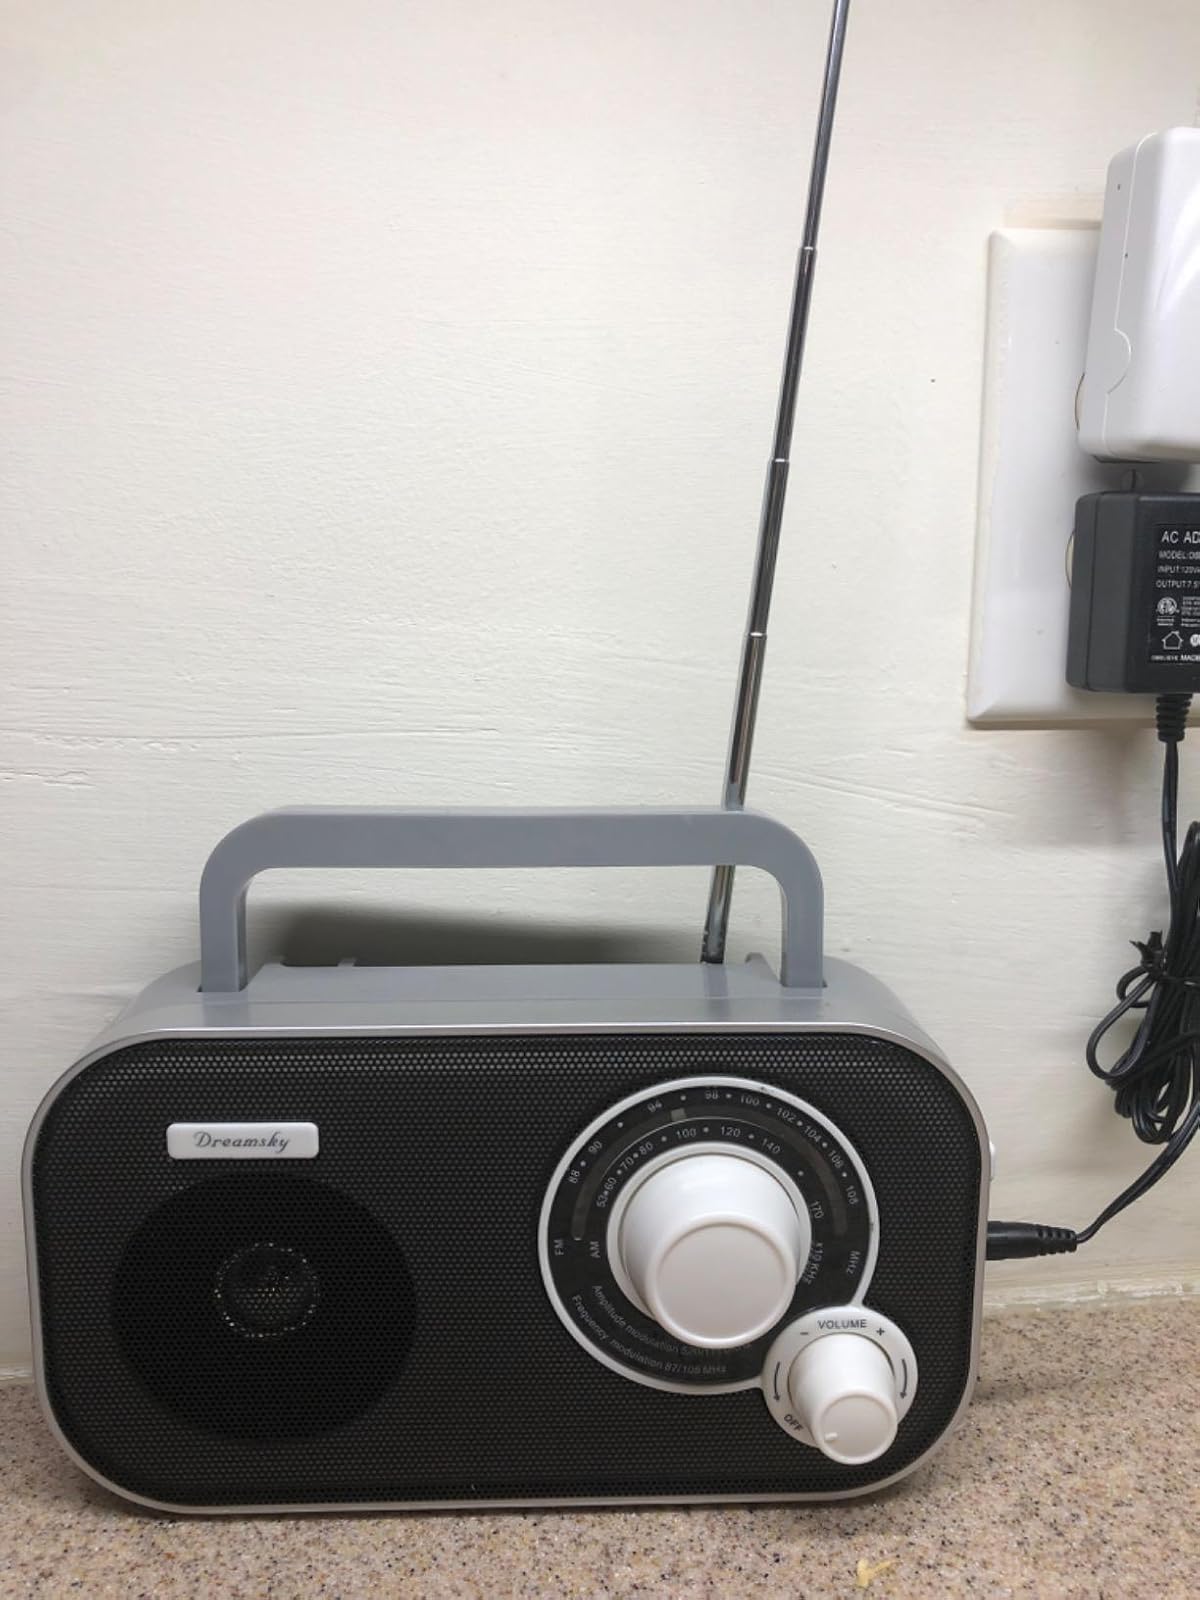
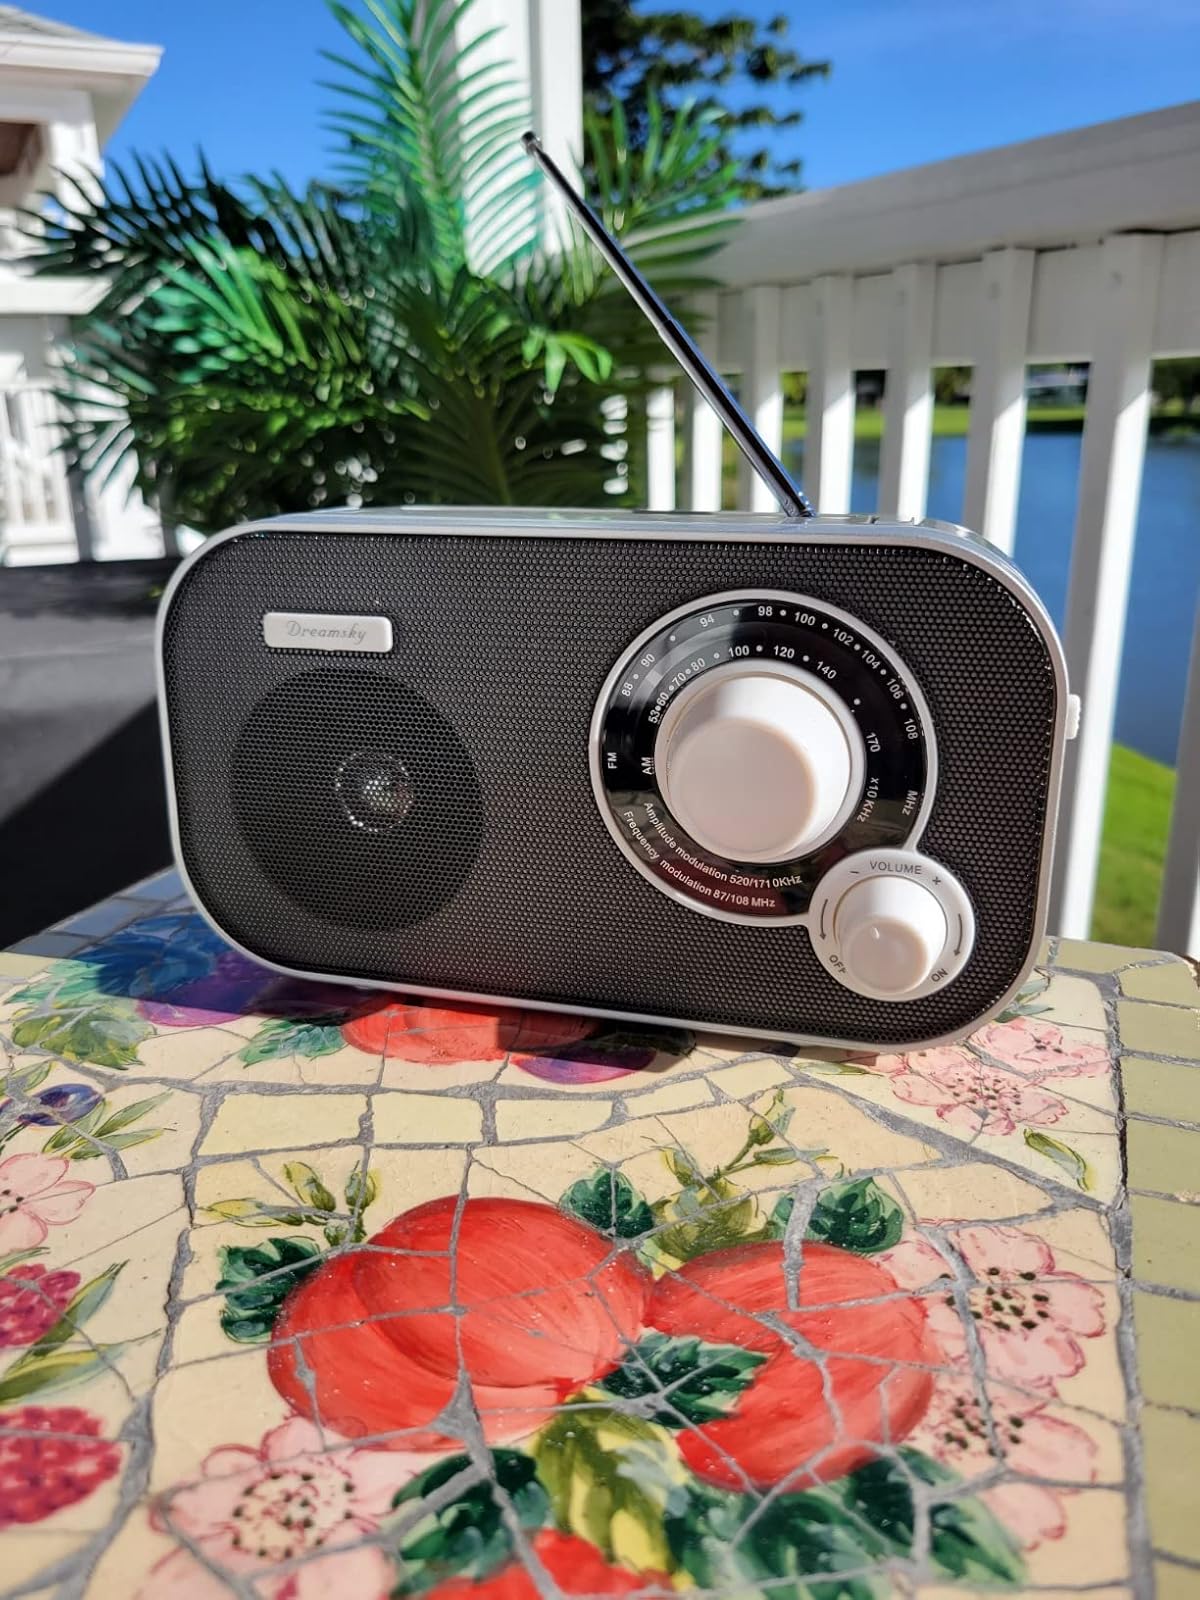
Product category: radio
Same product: yes